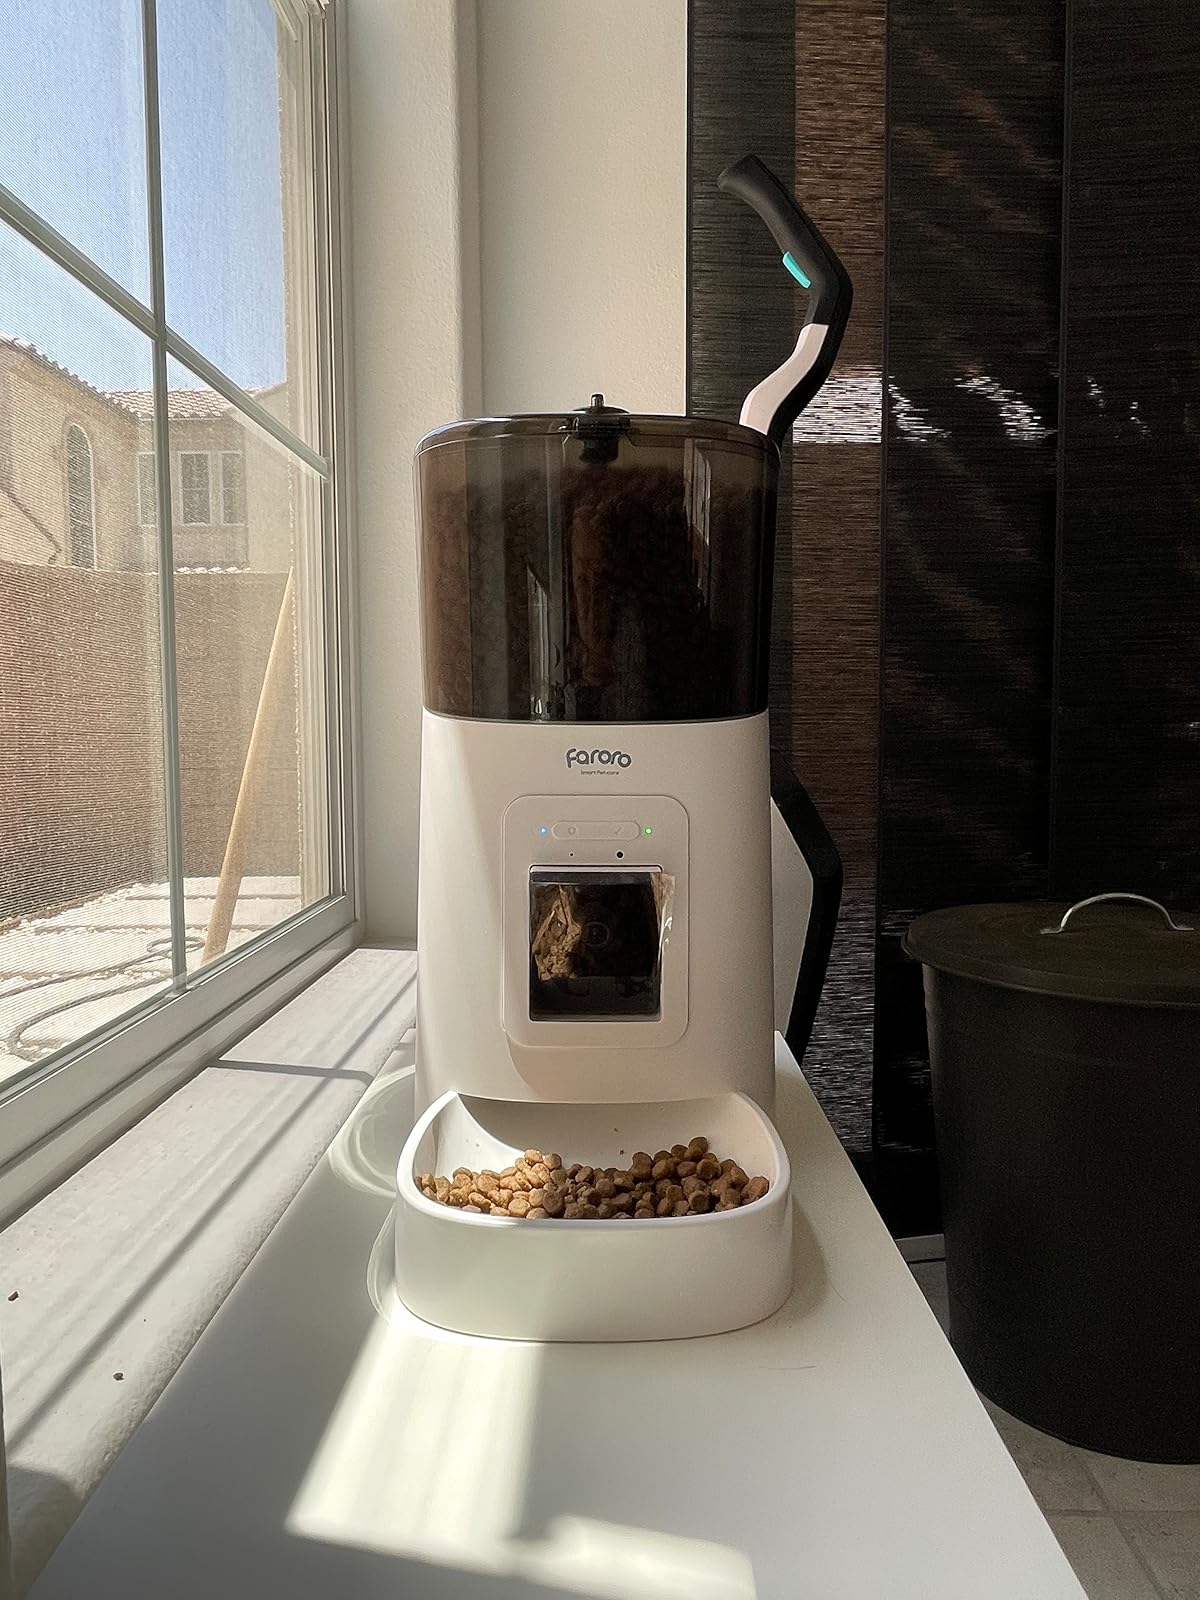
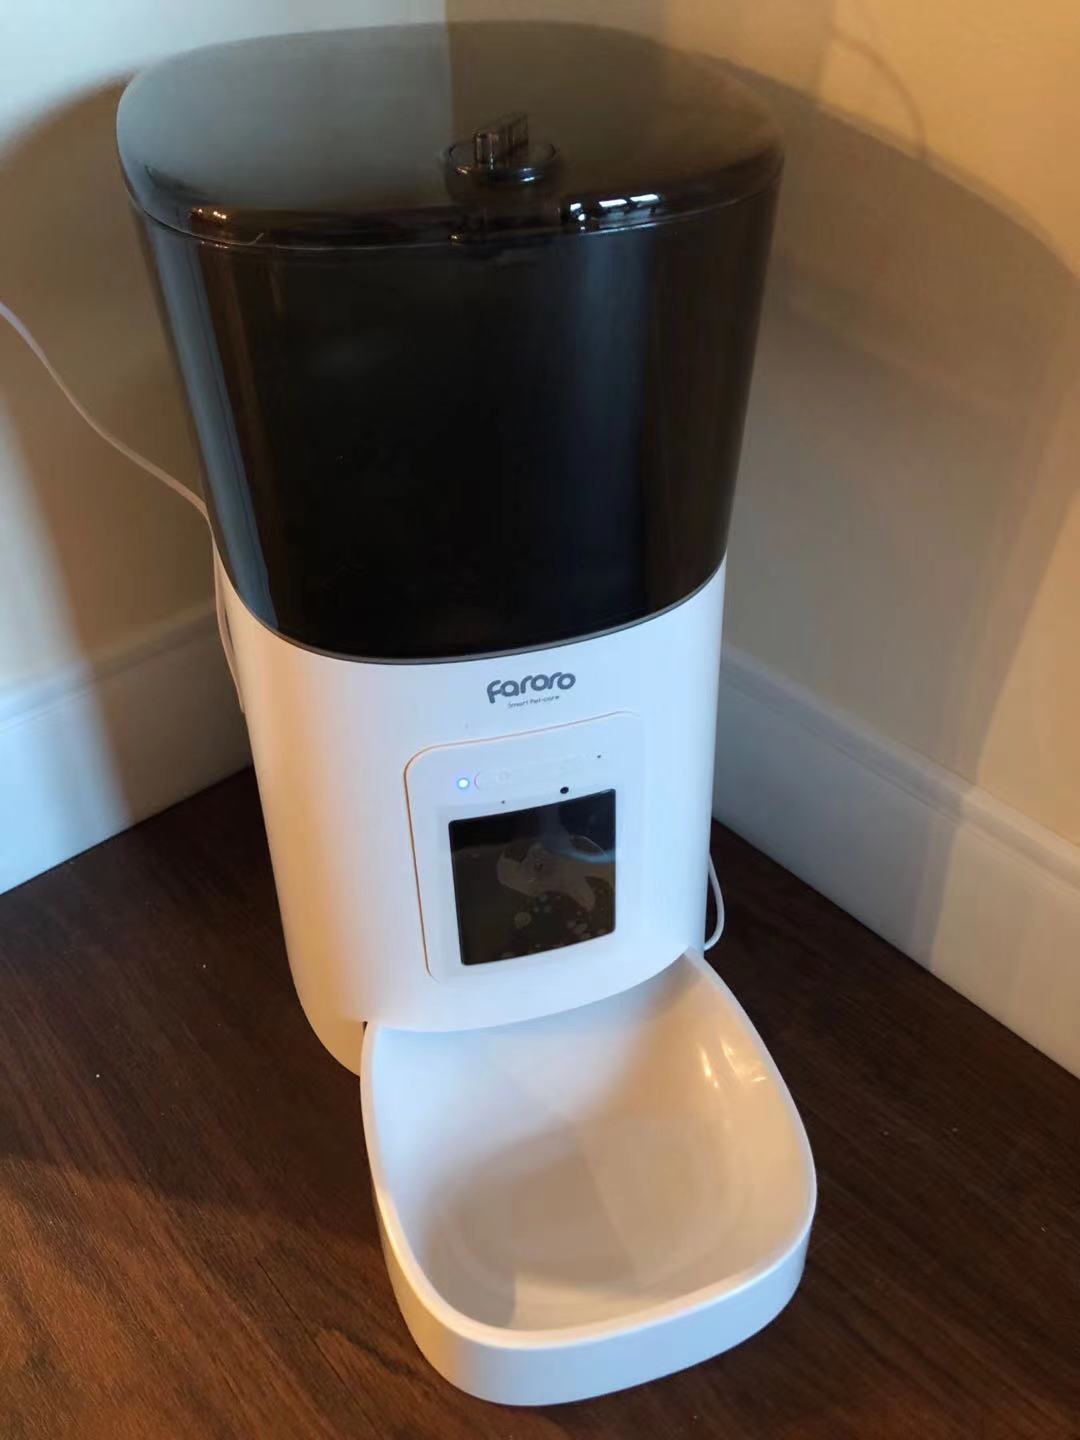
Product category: items_feeder
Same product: yes